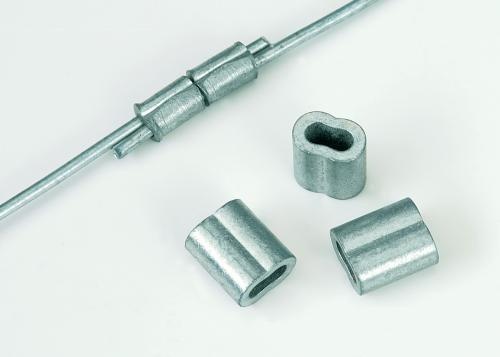
Dare SPLICING SLEEVES # DP 4-5
Use to splice 9 ga. smooth, 12 1/2 & 13 1/2 ga. barbed wire. (.148" - .200"). Enlarged. 10 to counter pkg 20 pkgs (200) to shipper 4.7 lbs.
Brand: DARE
Category: Hardware > Fencing & Barriers > Garden Borders & Edging > Border Fences